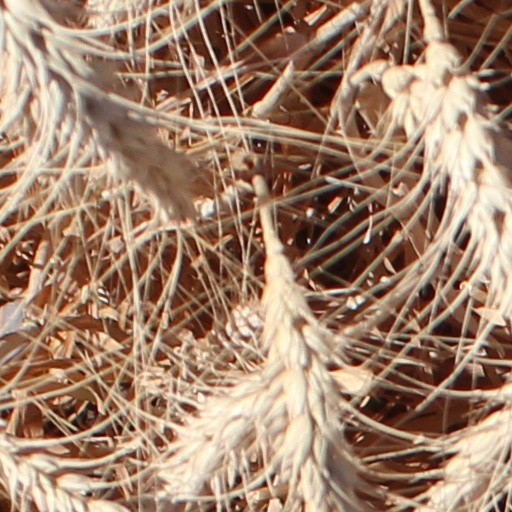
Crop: wheat